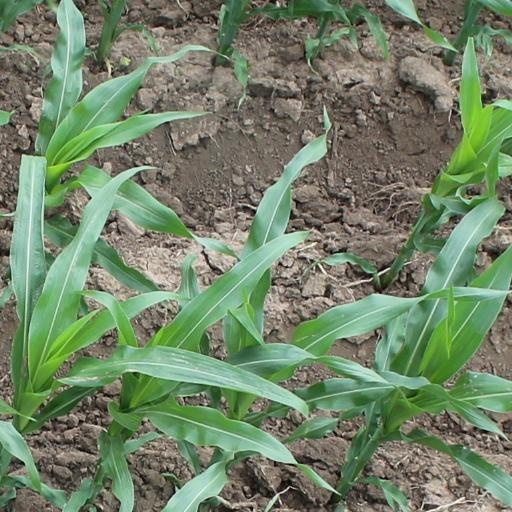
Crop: maize; corn